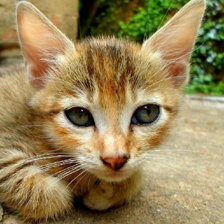
Label: animals